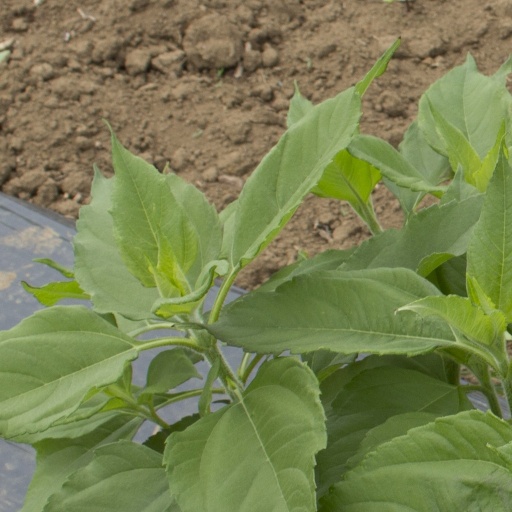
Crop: Jerusalem artichoke